Lajos Vajda

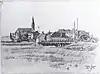
Cityscape of Zalagerszeg, 1923, pencil, paper, 218×298 mm

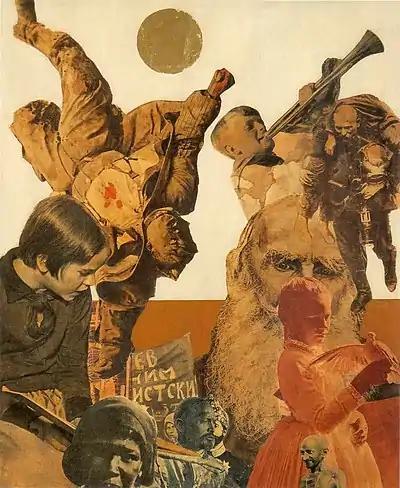
"Tolstoy and Gandhi", 1930-33, photomontage, wooden plate

In this period Vajda “regards film to be the most appropriate artistic genre for expressing new endeavours. He recognises the crucial role of modern film. (…) The film director who creates meaning in random events and fates is capable of creating a new artistic worldview. This is the way Vajda approaches surrealism as a technique of creation. The photomontages made in Paris, and later the stream of many-layered drawing montages, collages and simultaneous compositions illustrate his artistic convictions: the problems of painting can be solved through ideas coming from the world of film.